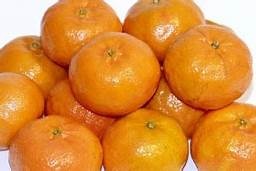
Label: mandarine